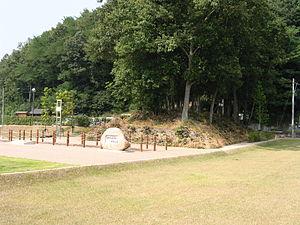
Le château de Takamatsu de la province de Bitchu était un château japonais situé dans ce qui est à présent la ville d'Okayama dans la préfecture d'Okayama. Comme la plupart des châteaux japonais, celui-ci fut construit à la fin du XVIᵉ siècle, durant l'époque Azuchi Momoyama.